Odrecillo

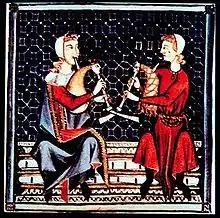
An illumination from the 13th Century Cantigas de Santa Maria, showing small droneless bagpipes, labeled in some sources as "odrecillo".

The odrecillo was a small bagpipe of medieval Iberia (modern Spain and Portugal). The instrument is found with or without drones.